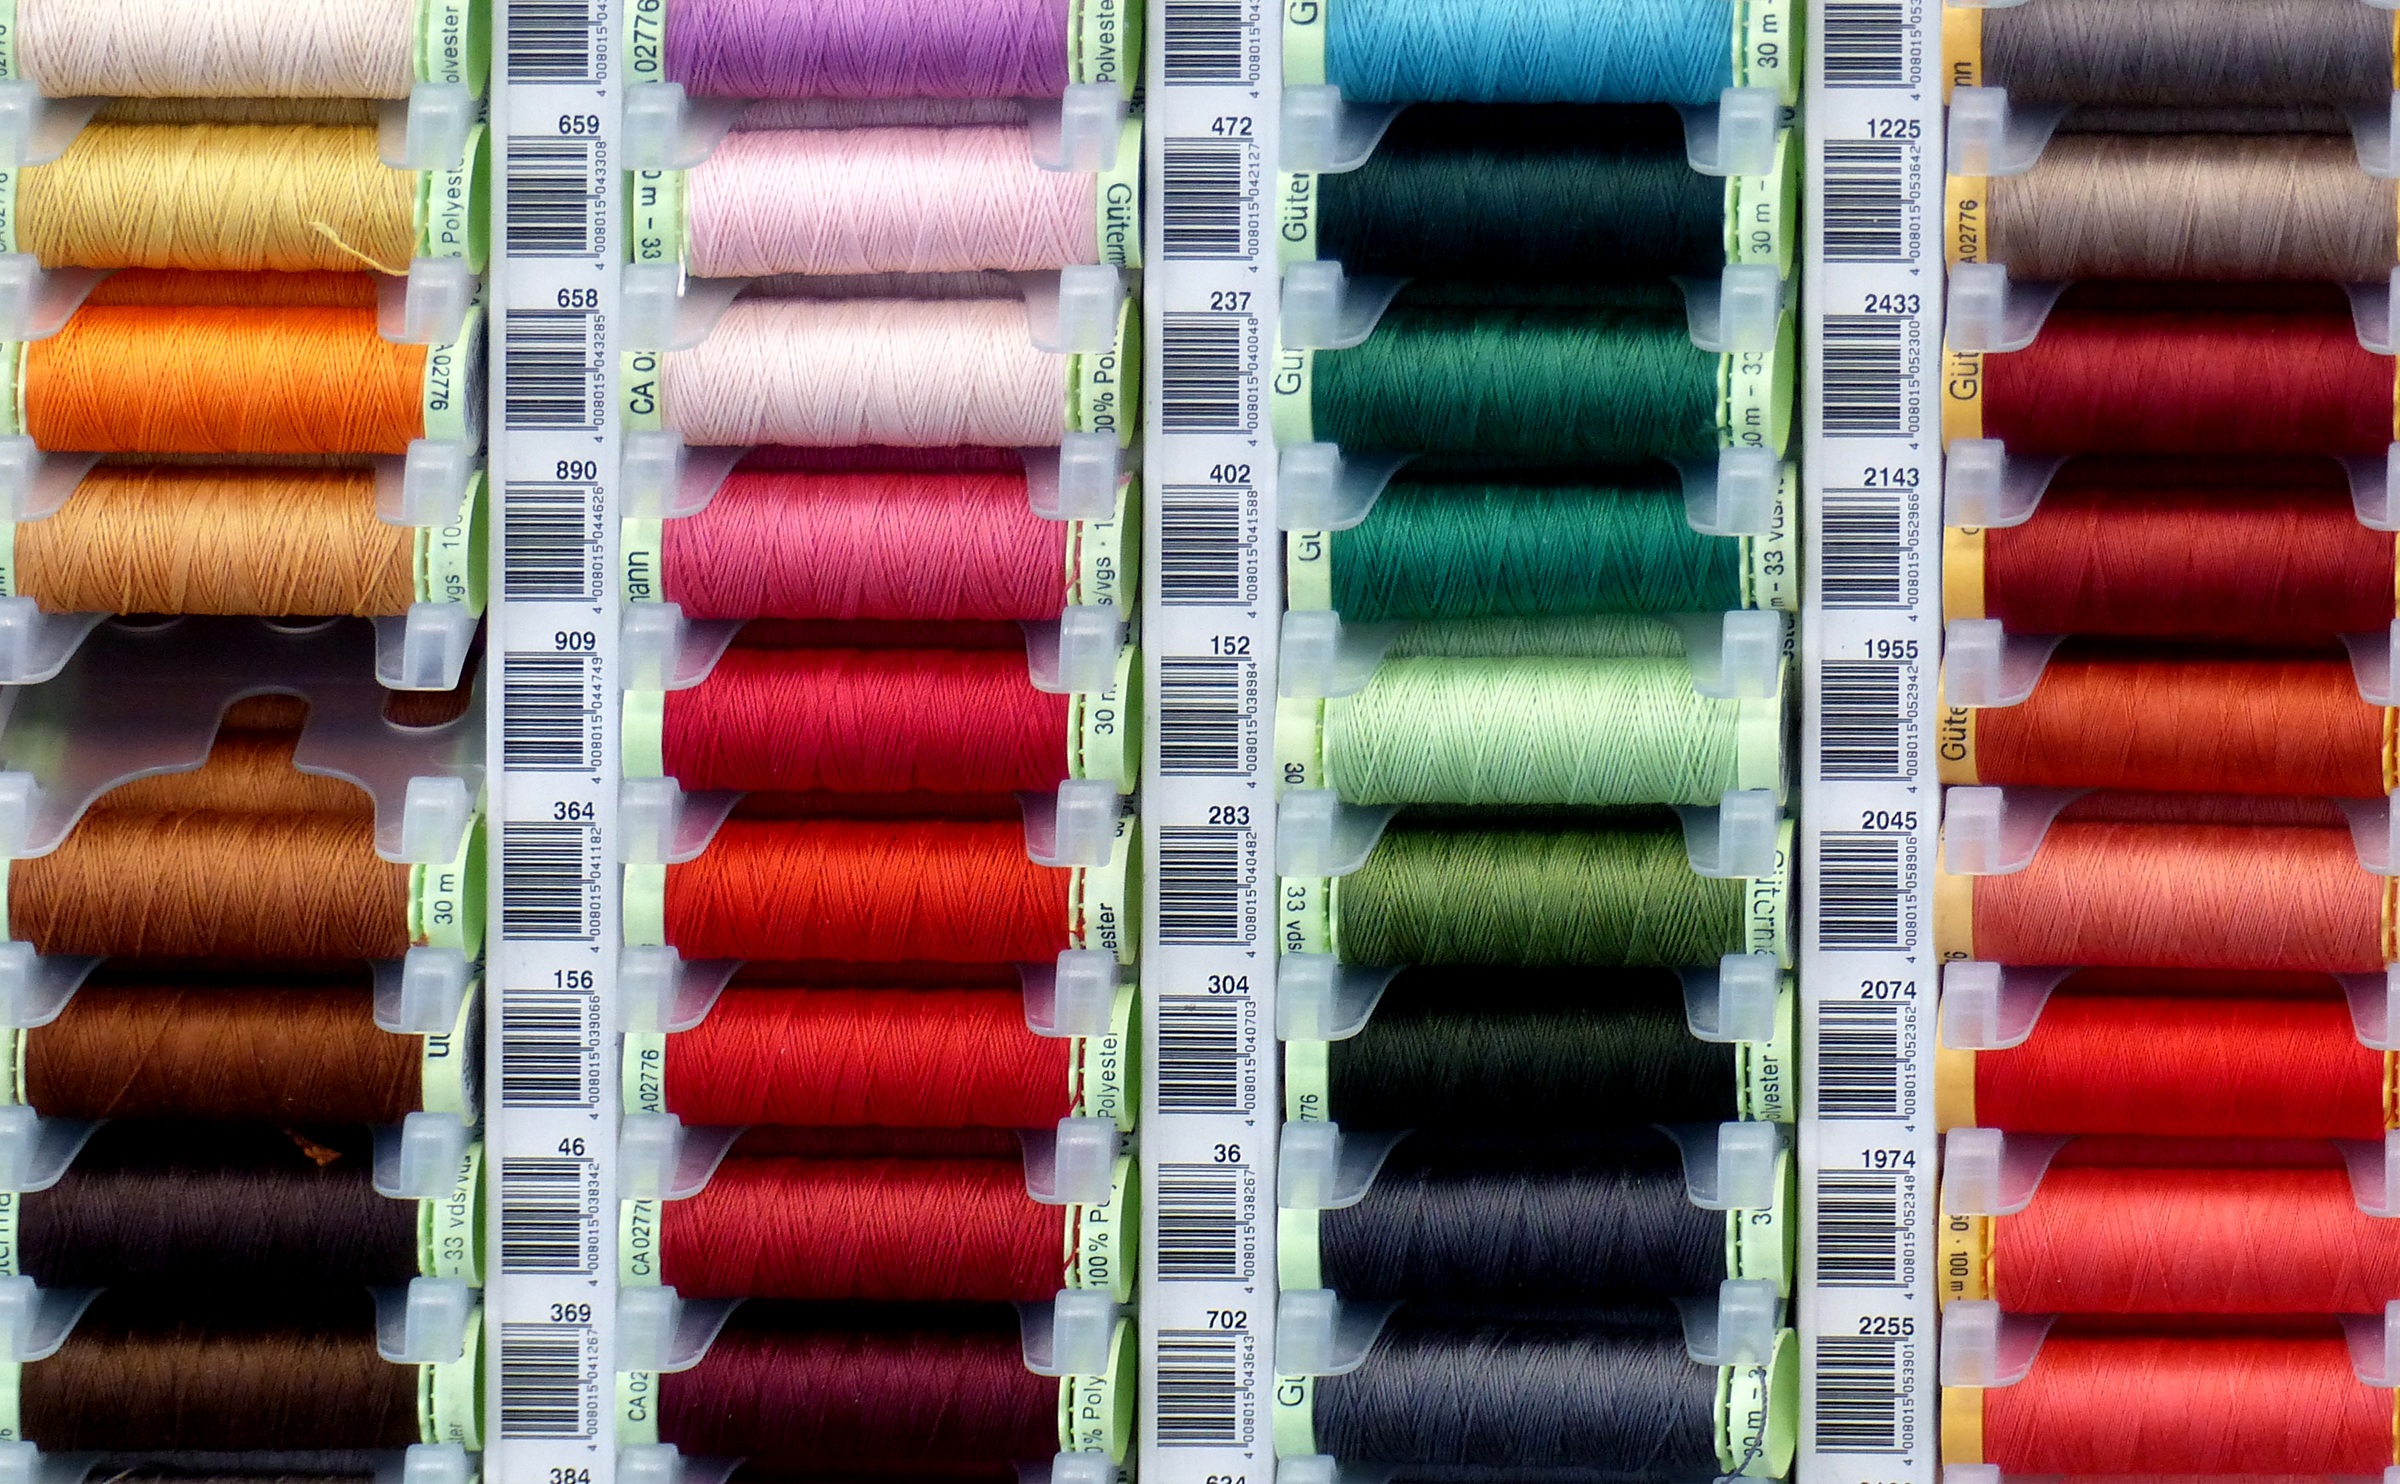
red, color, bead, wool, material, thread, textile, art, colours, panasonicdmcfz200, cotton, cottonrells, cottonreels, spools, fashion accessory